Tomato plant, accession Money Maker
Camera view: vertical (180 deg); turntable rotation: 0 degrees
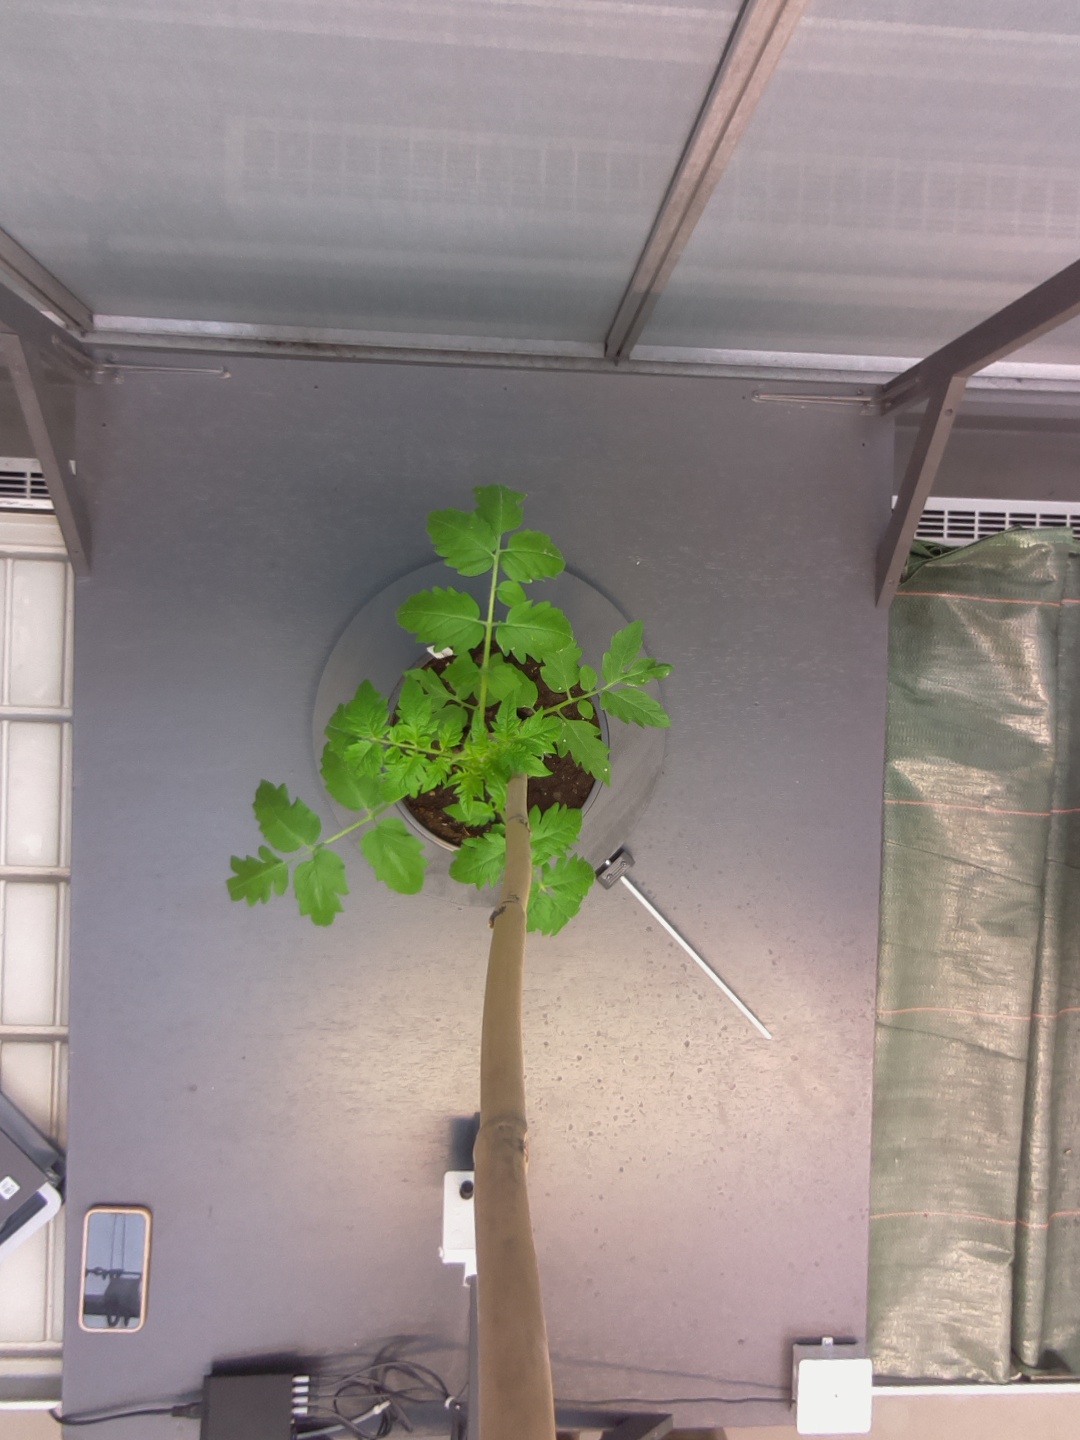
BBCH growth stage 14: 8 of true leaves visible